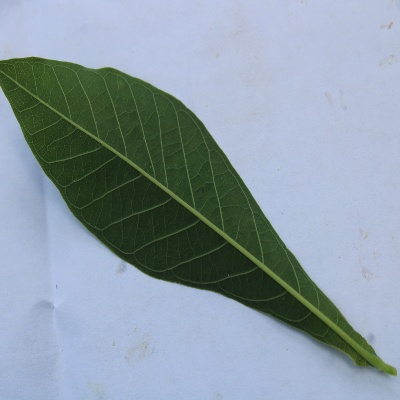
Crop: Cassava
Condition: healthy